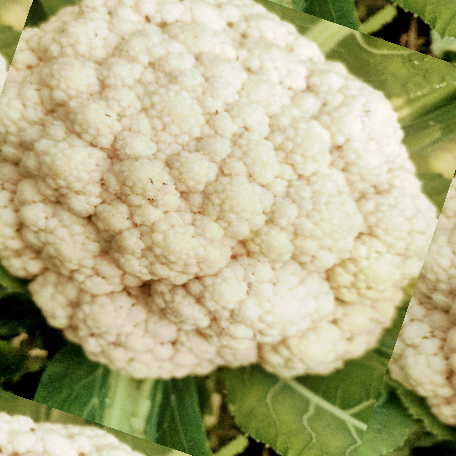
Label: Disease Free